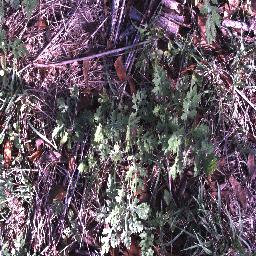
Label: parthenium